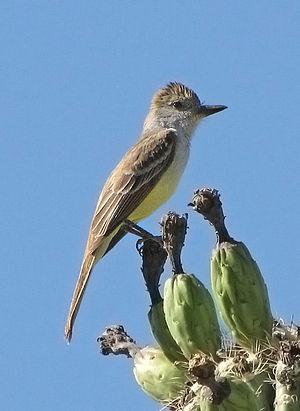
Le Tyran à gorge cendrée, aussi appelé Moucherolle à gorge cendrée, est une espèce d'oiseau de la famille des Tyrannidae, originaire de l'ouest du continent nord-américain.